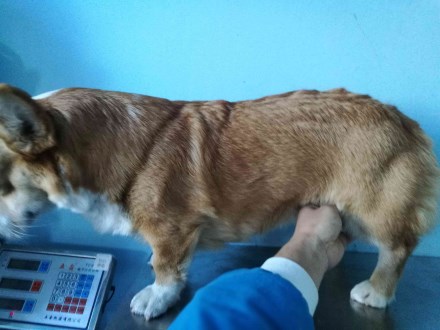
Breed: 2909-n000116-Cardigan